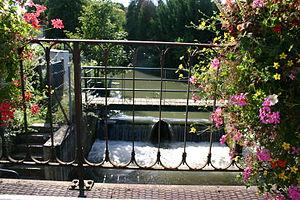
©éréales Kille® ☺ 18 septembre 2005 à 19:30 (CEST) ©éréales Kille® ☺ 18 septembre 2005 à 19:30 (CEST)
La Rémarde est une rivière de France, en région Île-de-France, dans les deux départements des Yvelines, Essonne, longue de 36,6 km, affluent de la rive gauche de l'Orge, elle-même affluent de la Seine.